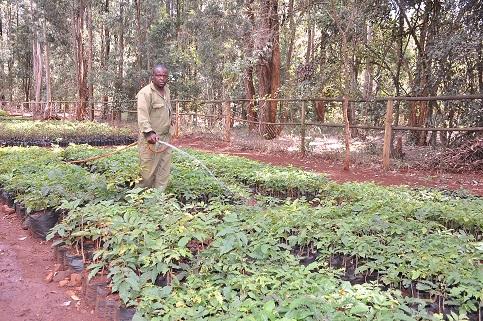
Mwanaume akiwa ameshikilia mpira akiwa anamwagilia vitaro ya mboga na miti mbalimbali, katika shamba lililozungushiwa uzio wa miti na wavu pembeni, nyuma yake pana miti mirefu panapo onekana ni porini.